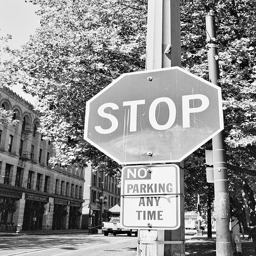
A stop sign on a pole above a no parking sign.
A stop sign sitting above a no parking sing.
a stop sign and a no parking any time sign
Stop sign situated above a no parking street sign.
THERE IS A STOP SIGN THAT IS IN BLACK AND WHITE COLOR